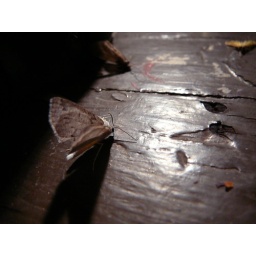
Camping by Bear Lake in Idaho, I noticed this friendly moth sharing my table